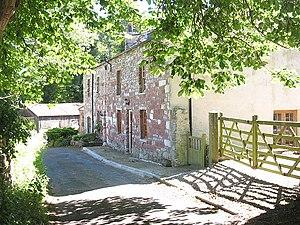
Hartley est un village et un civil parish de Cumbria, en Angleterre. Il est situé à environ un kilomètre à l'est de la ville de Kirkby Stephen. Administrativement, il dépend du district d'Eden. Au moment du recensement de 2011, il comptait 138 habitants.